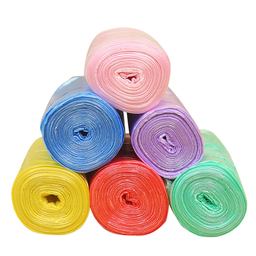
Label: plastic